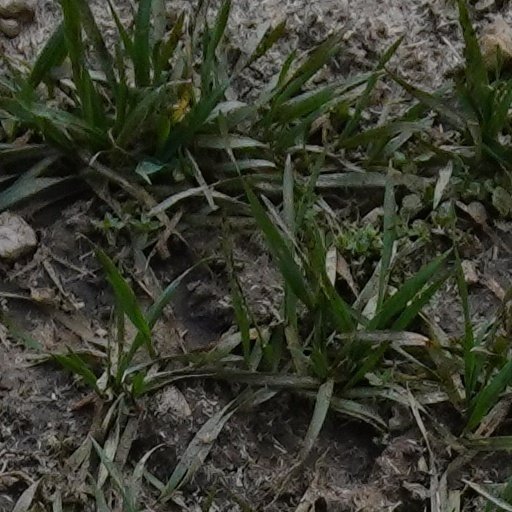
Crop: wheat